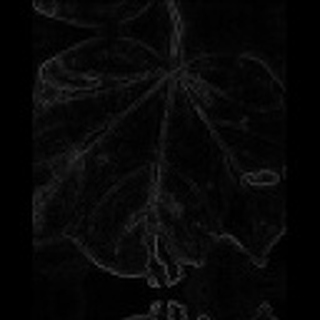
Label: cotton_bacterial_blight